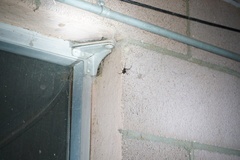
Species: Lactrodectus_hesperus